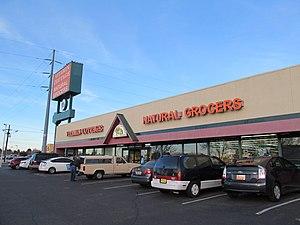
Natural Grocers est une entreprise américaine de commerce de détail. Fondée en 1955, elle a son siège à Lakewood, dans le Colorado.